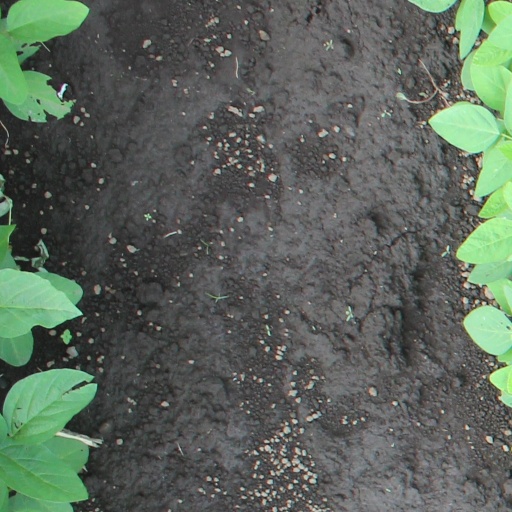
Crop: soybean